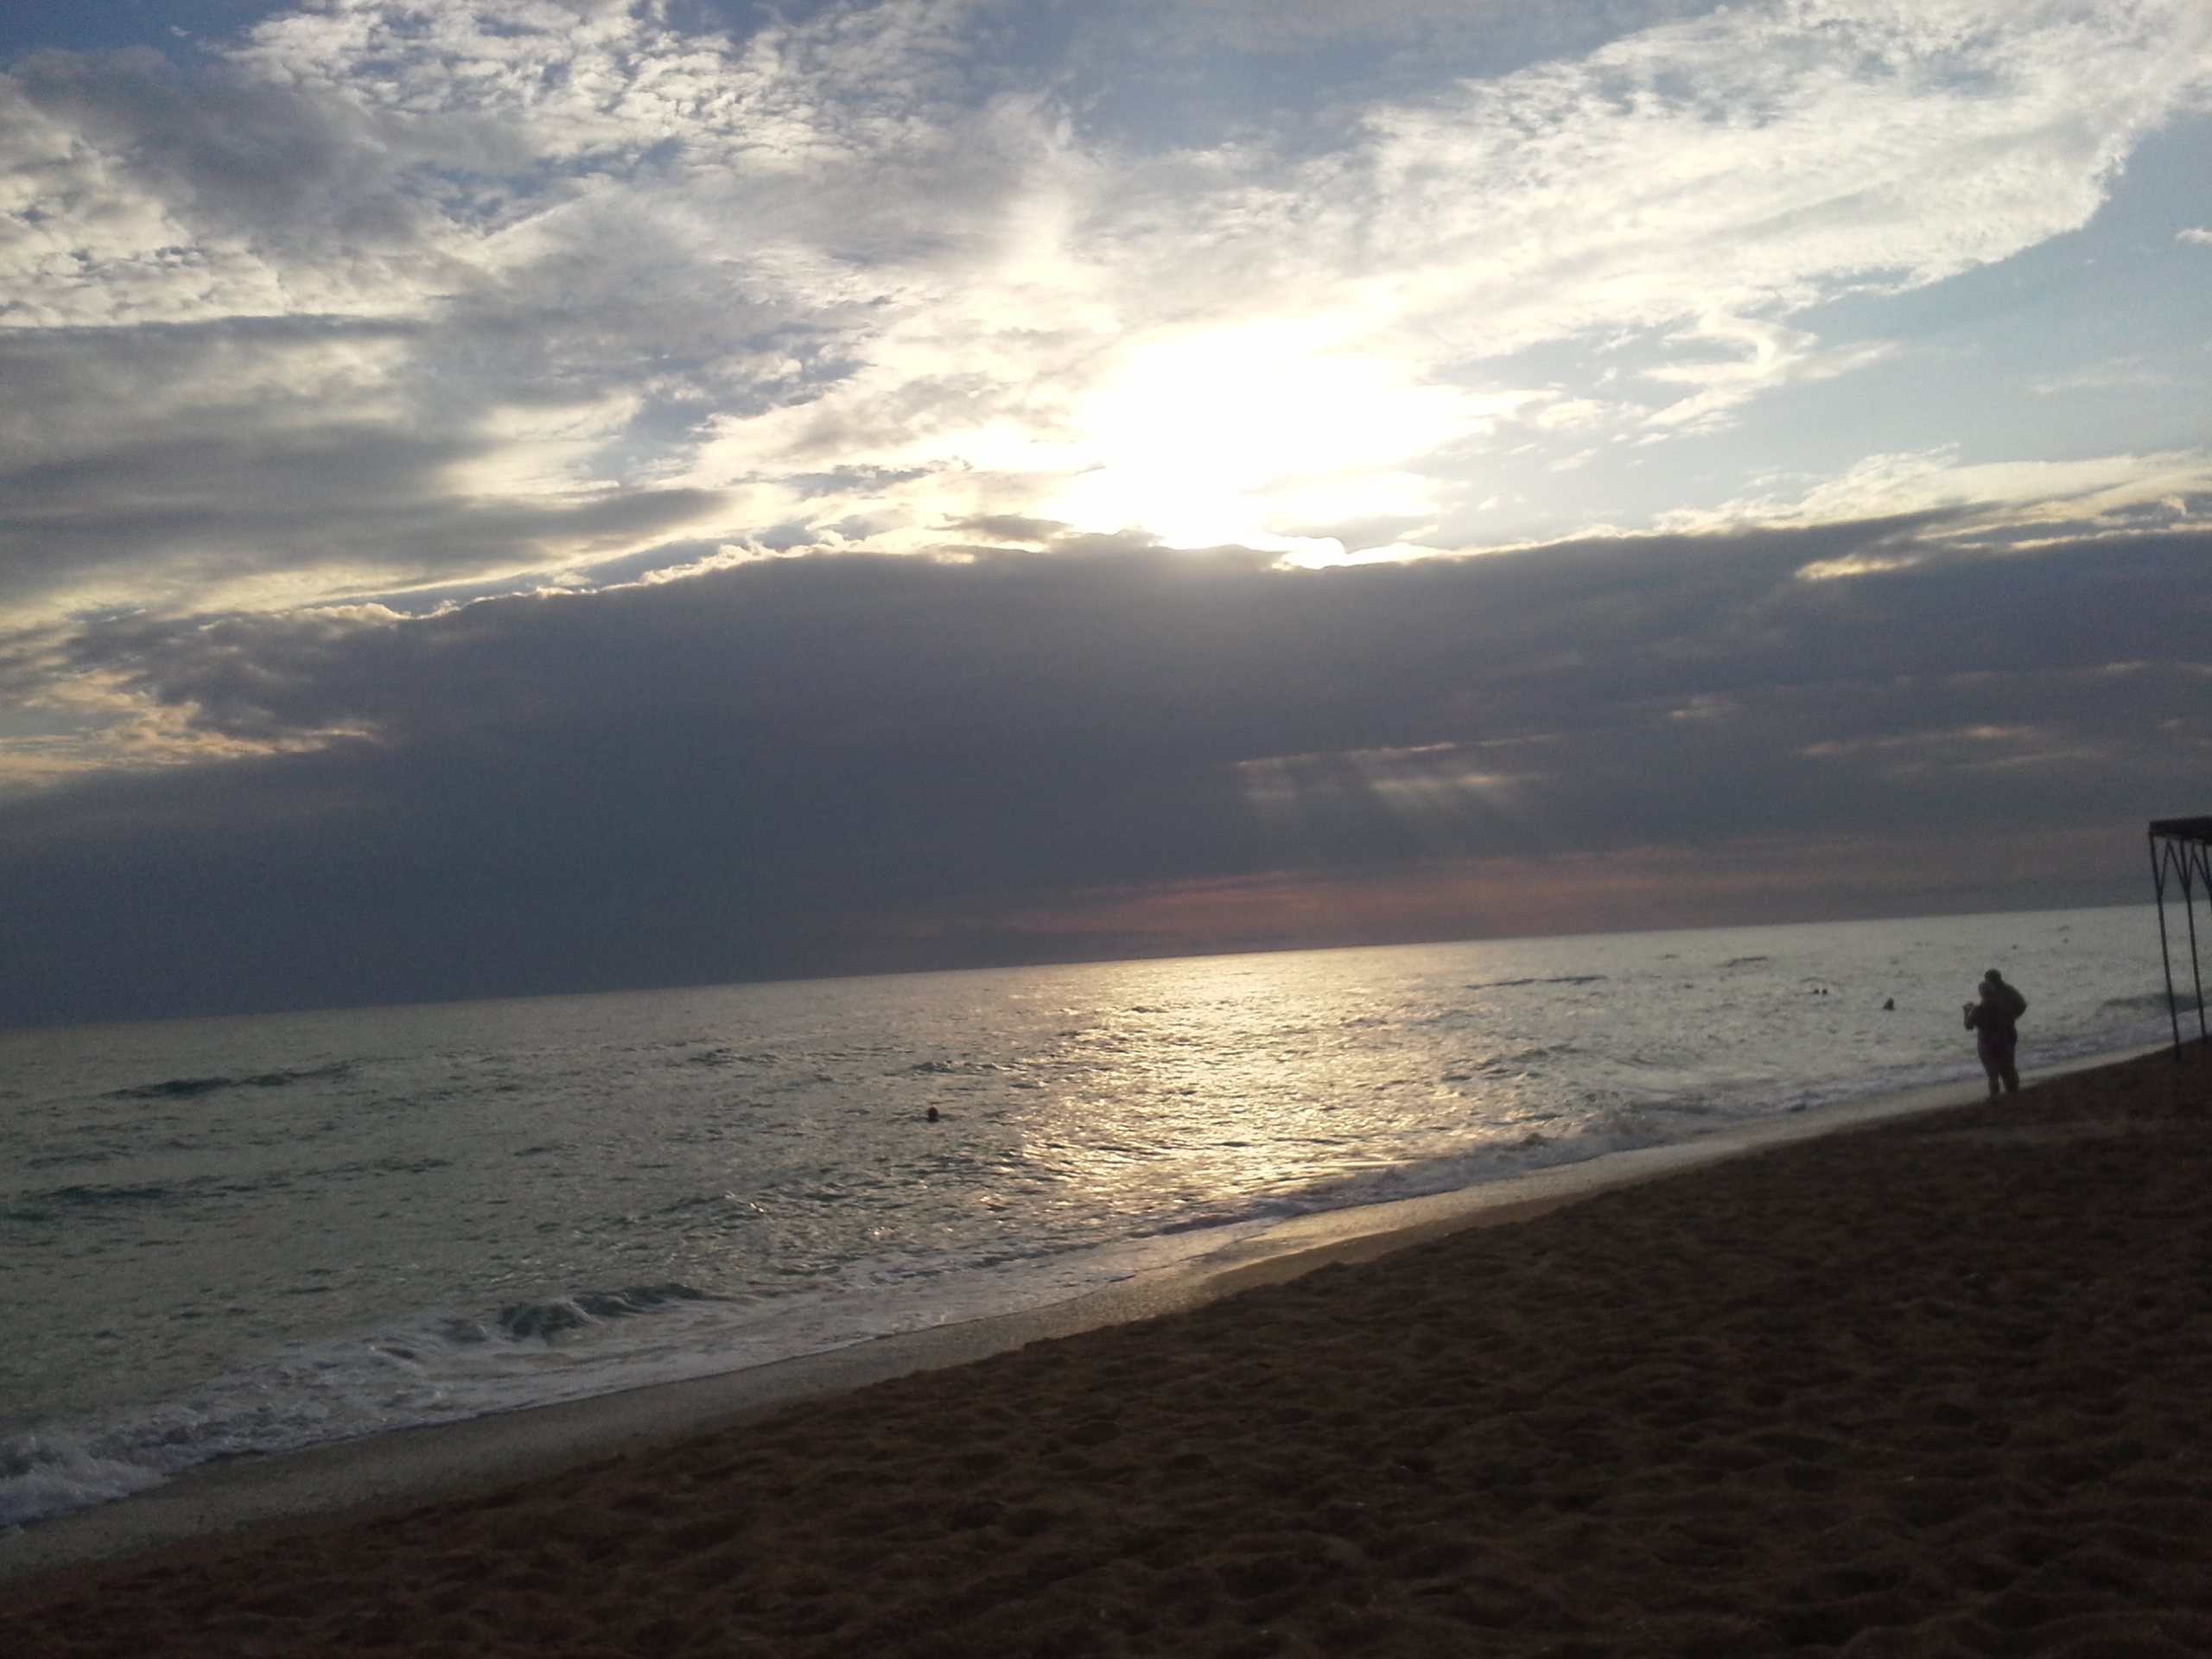
sea, sun, sand, beach, body of water, coastal and oceanic landforms, sky, cloud, shore, coast, fluid, horizon, waterway, ocean, sunlight, wave, wind wave, sunset, evening, cumulus, sunrise, holiday, calm, tide, dusk, tropics, wind, sound, shoal, bay, afterglow, silhouette